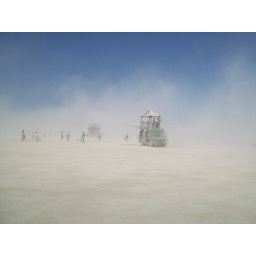
100_5523 Art car with white out builiding up in the background